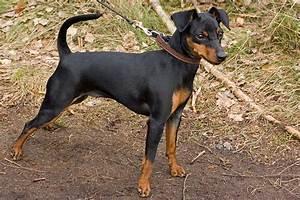
dog